The Threshing Floor

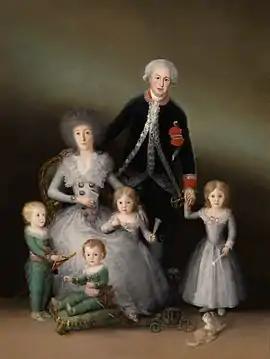
The 9th Duke (1755–1807) and Duchess of Osuna (c. 1754–1834), with their children, c. 1790, portrait by Goya

The sketches for the tapestries were presented for royal approval prior to the preparation of the cartoons, but rather than entering the royal collection, "La trilla" remained in the artist's possession until he sold it and several other works to his patrons the Duke and Duchess of Osuna. They remained in the ducal palace at Alameda de Osuna until their sale to R. Trauman at auction in 1896. They were bought between 1925 and 1927 by the collector José Lázaro Galdiano and remain in the Lázaro Galdiano Museum.